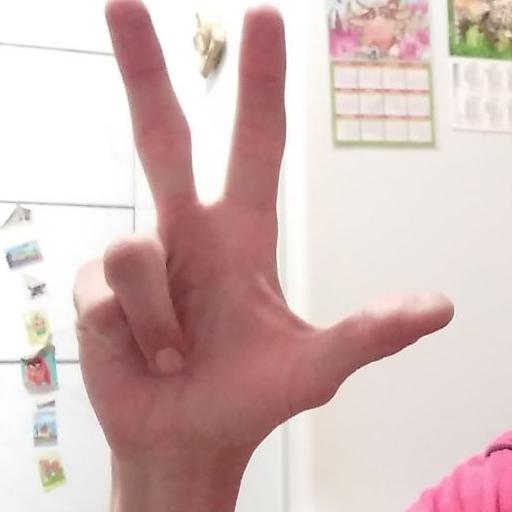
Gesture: three2